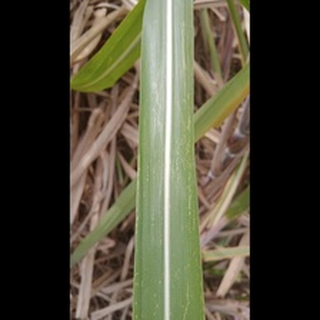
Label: sugarcane_mosaic